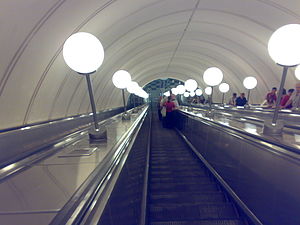
Park Pobedy (Moskvas metro) / Galleri
Park Pobedy metrostation er en station på Moskvas metro i Dorogomilovo rajon, Vestlige administrative okrug, Moskva på Arbatsko-Pokrovskajalinjen og Kalininsko-Solntsevskajalinjen melem metrostationerne Slavjanskij boulevard, Delovoj center, Kijevskaja og Minskaja. Beliggende m under jorden er det den dybestliggende metrostation i Moskva. Stationen har ligeledes de længste rulletrapper i Europe, hver med en længde på 126 m. og 740 trin. Turen til overfladen tager ca. 3 min.